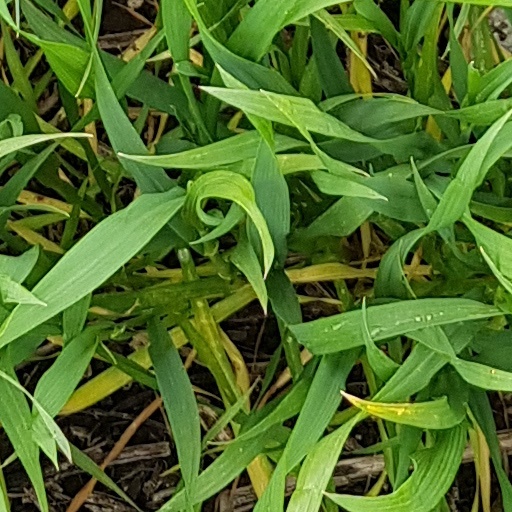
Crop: wheat